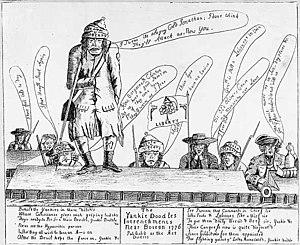
Un phylactère, également appelé bulle ou ballon, est un élément graphique permettant de placer le texte d'un dialogue ou d'un monologue qu'un personnage prononce ou pense dans une case de bande dessinée. C'est un moyen graphique utilisé en illustration puis en bande dessinée pour attribuer des paroles ou des pensées aux personnages. Il est habituellement constitué d’une forme ovale ou rectangulaire avec des coins plus ou moins arrondis. Le lien entre la bulle et le personnage se fait à l’aide d’une extension tracée d'un trait continu et pointue dirigée de la bulle vers le personnage lorsqu’il s’agit de paroles ou à l’aide de plusieurs cercles de grandeur décroissante dont l’ensemble pointe vers le personnage lorsque le personnage réfléchit. Les phylactères peuvent être utilisés pour placer du texte, mais aussi des symboles.